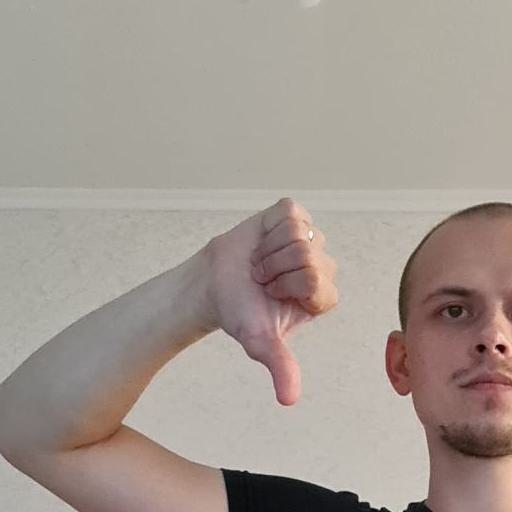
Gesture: dislike